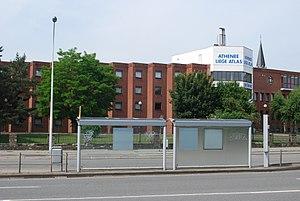
Vue des bords de Meuse à Liège, entre le pont Atlas et le pont Maghin.
Le quai Saint-Léonard, est une artère de Liège reliant le quai de Maestricht au quai de Coronmeuse sur la rive gauche de la Meuse.